Port Lihou Island

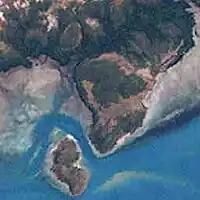
Port Lihou Island (centre) with Packe Island (bottom left) and the lower portion of Prince of Wales Island (top)

Port Lihou Island or Yeta (Yœtha "beard") is an island in the Torres Strait, in Queensland's north between the Australian mainland and Papua New Guinea. It lies off the south coast of Muralag, separated by a channel that is long but only a few metres wide at the north-eastern end ( at the south-western end). It is approximately in size. The area is .